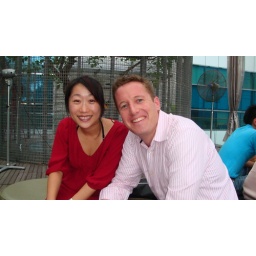
hmm... we are quite in sync - red dress and pink stripe shirt, give me a five!